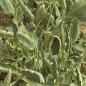
Crop: Tomato
Condition: virosis-d